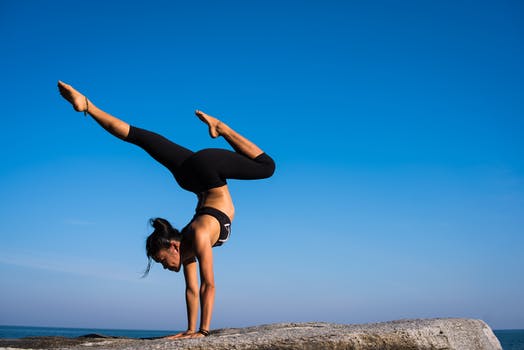
Label: No Watermark